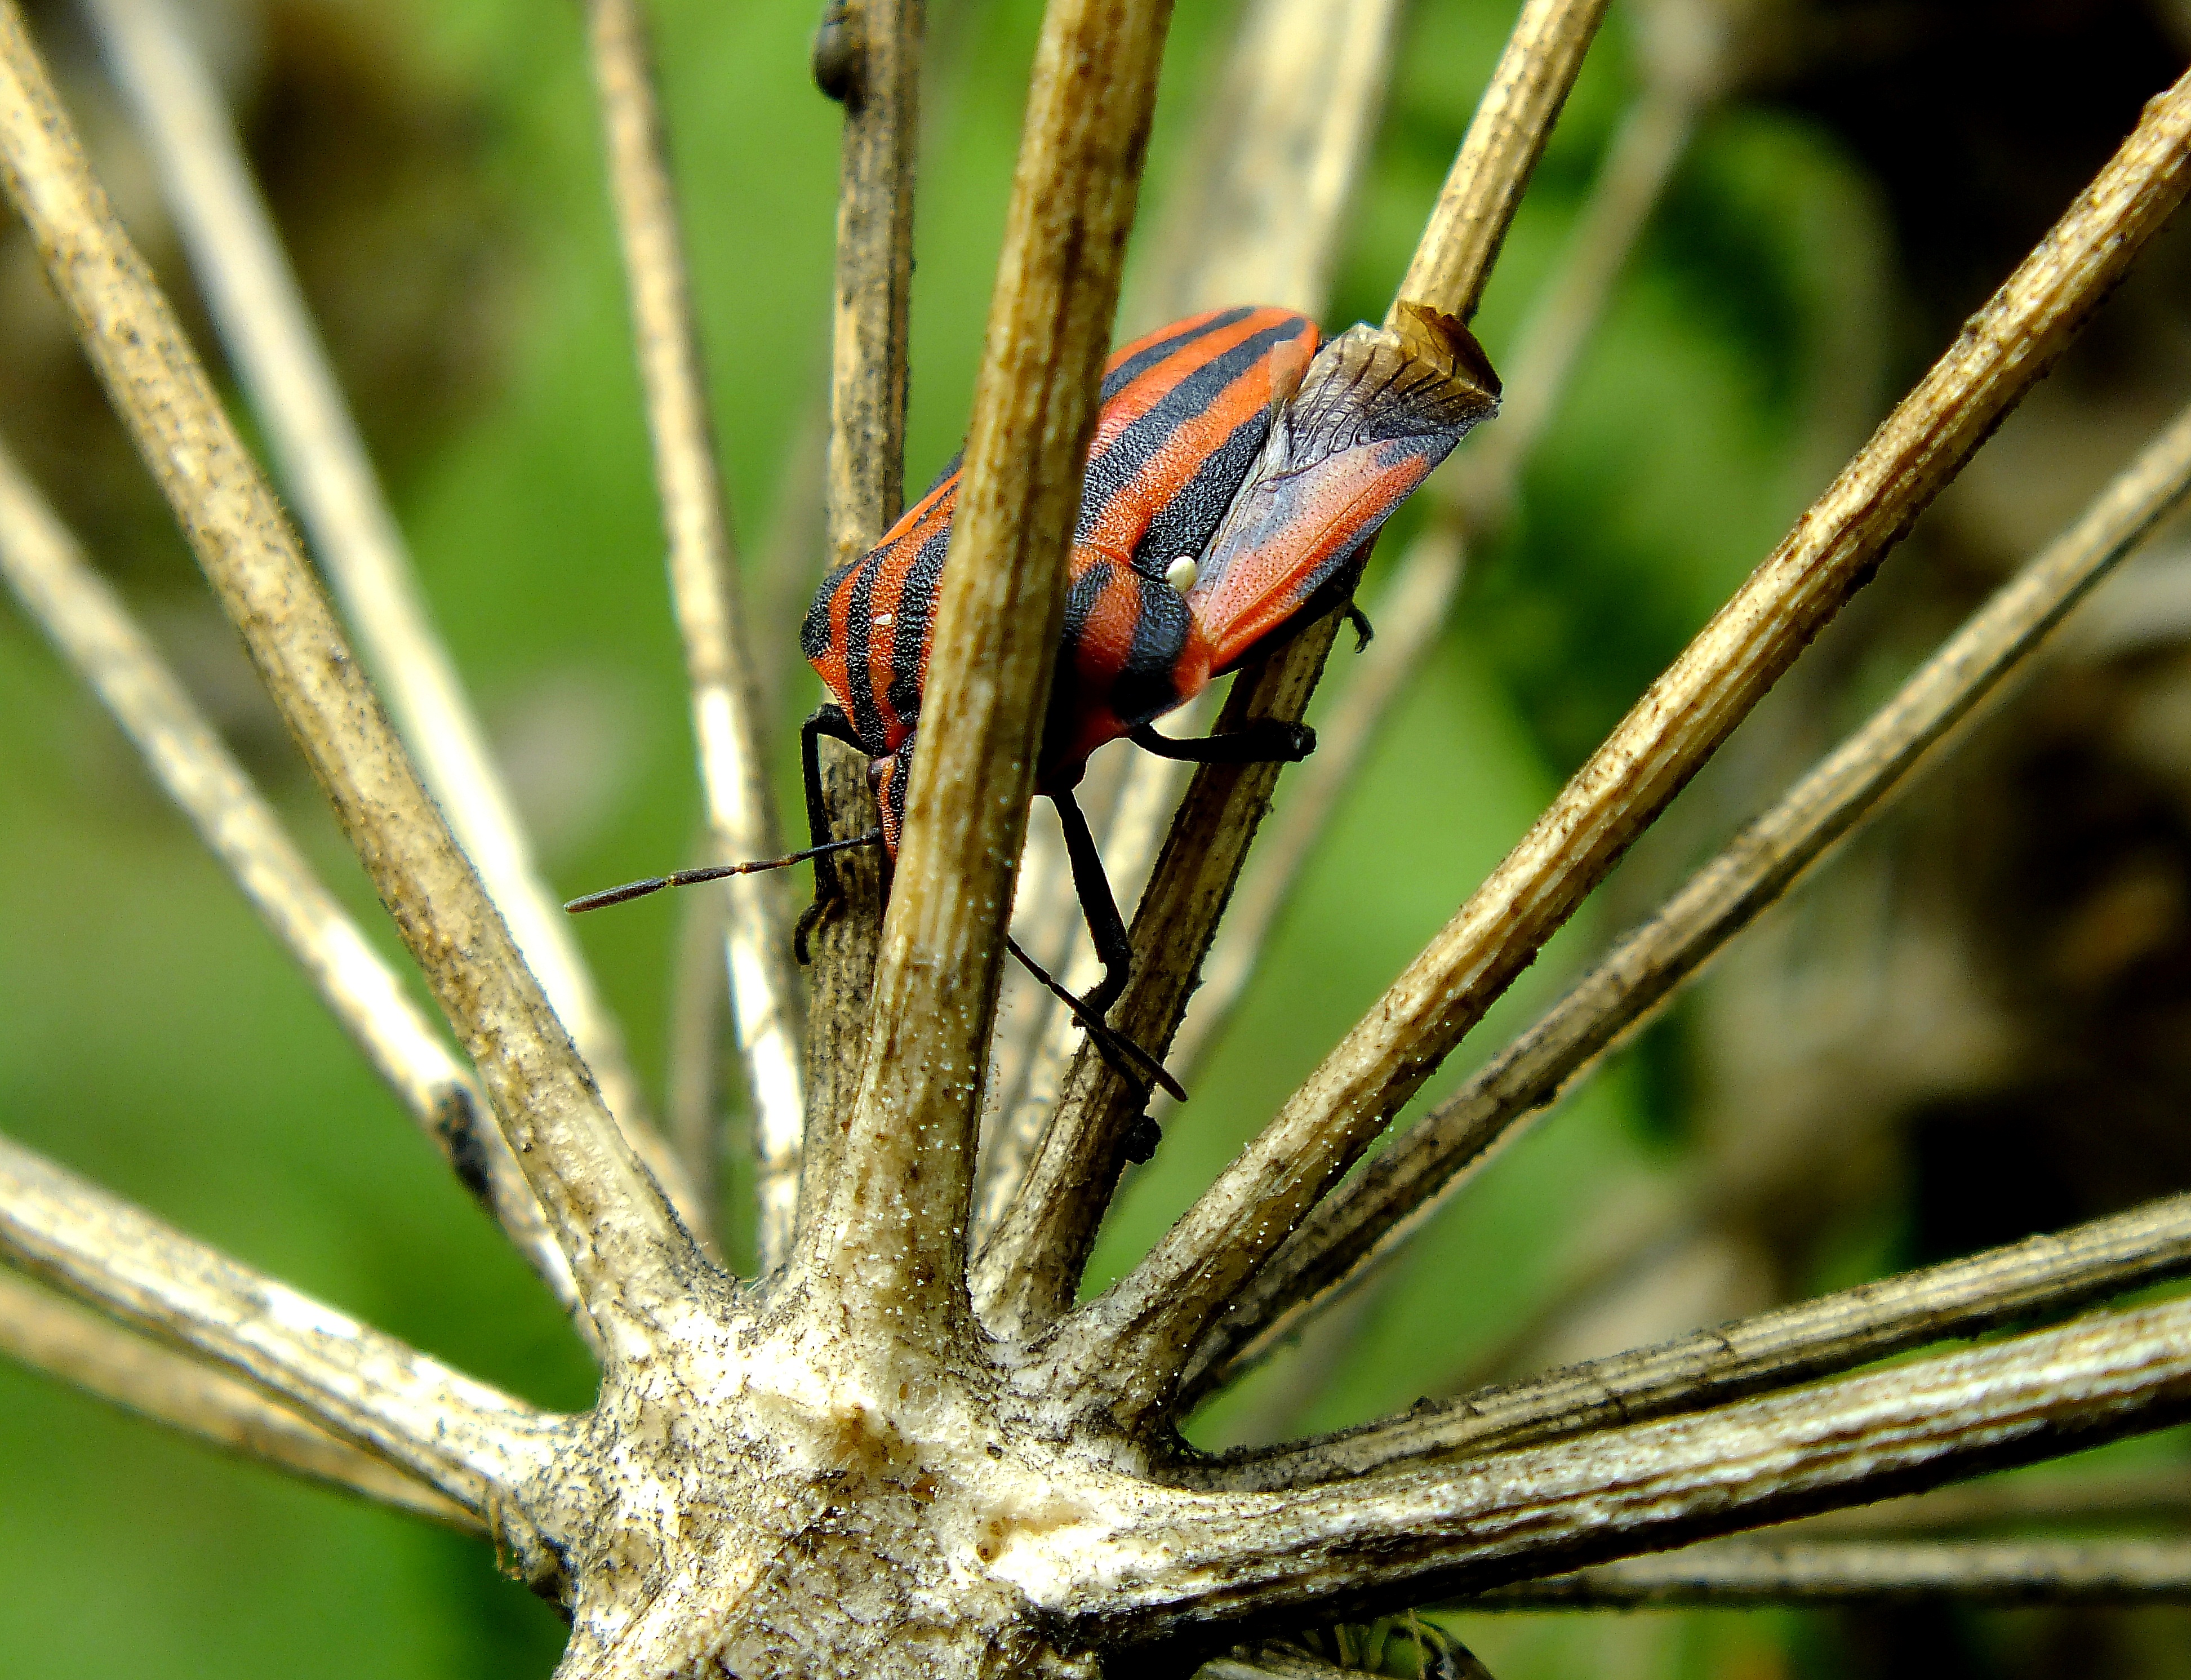
nature, grass, branch, photography, leaf, flower, wildlife, insect, macro, botany, flora, fauna, invertebrate, close up, animals, naturaleza, ggl1, xovesphoto, animales, gphoto, finepixhs20, macro photography, plant stem